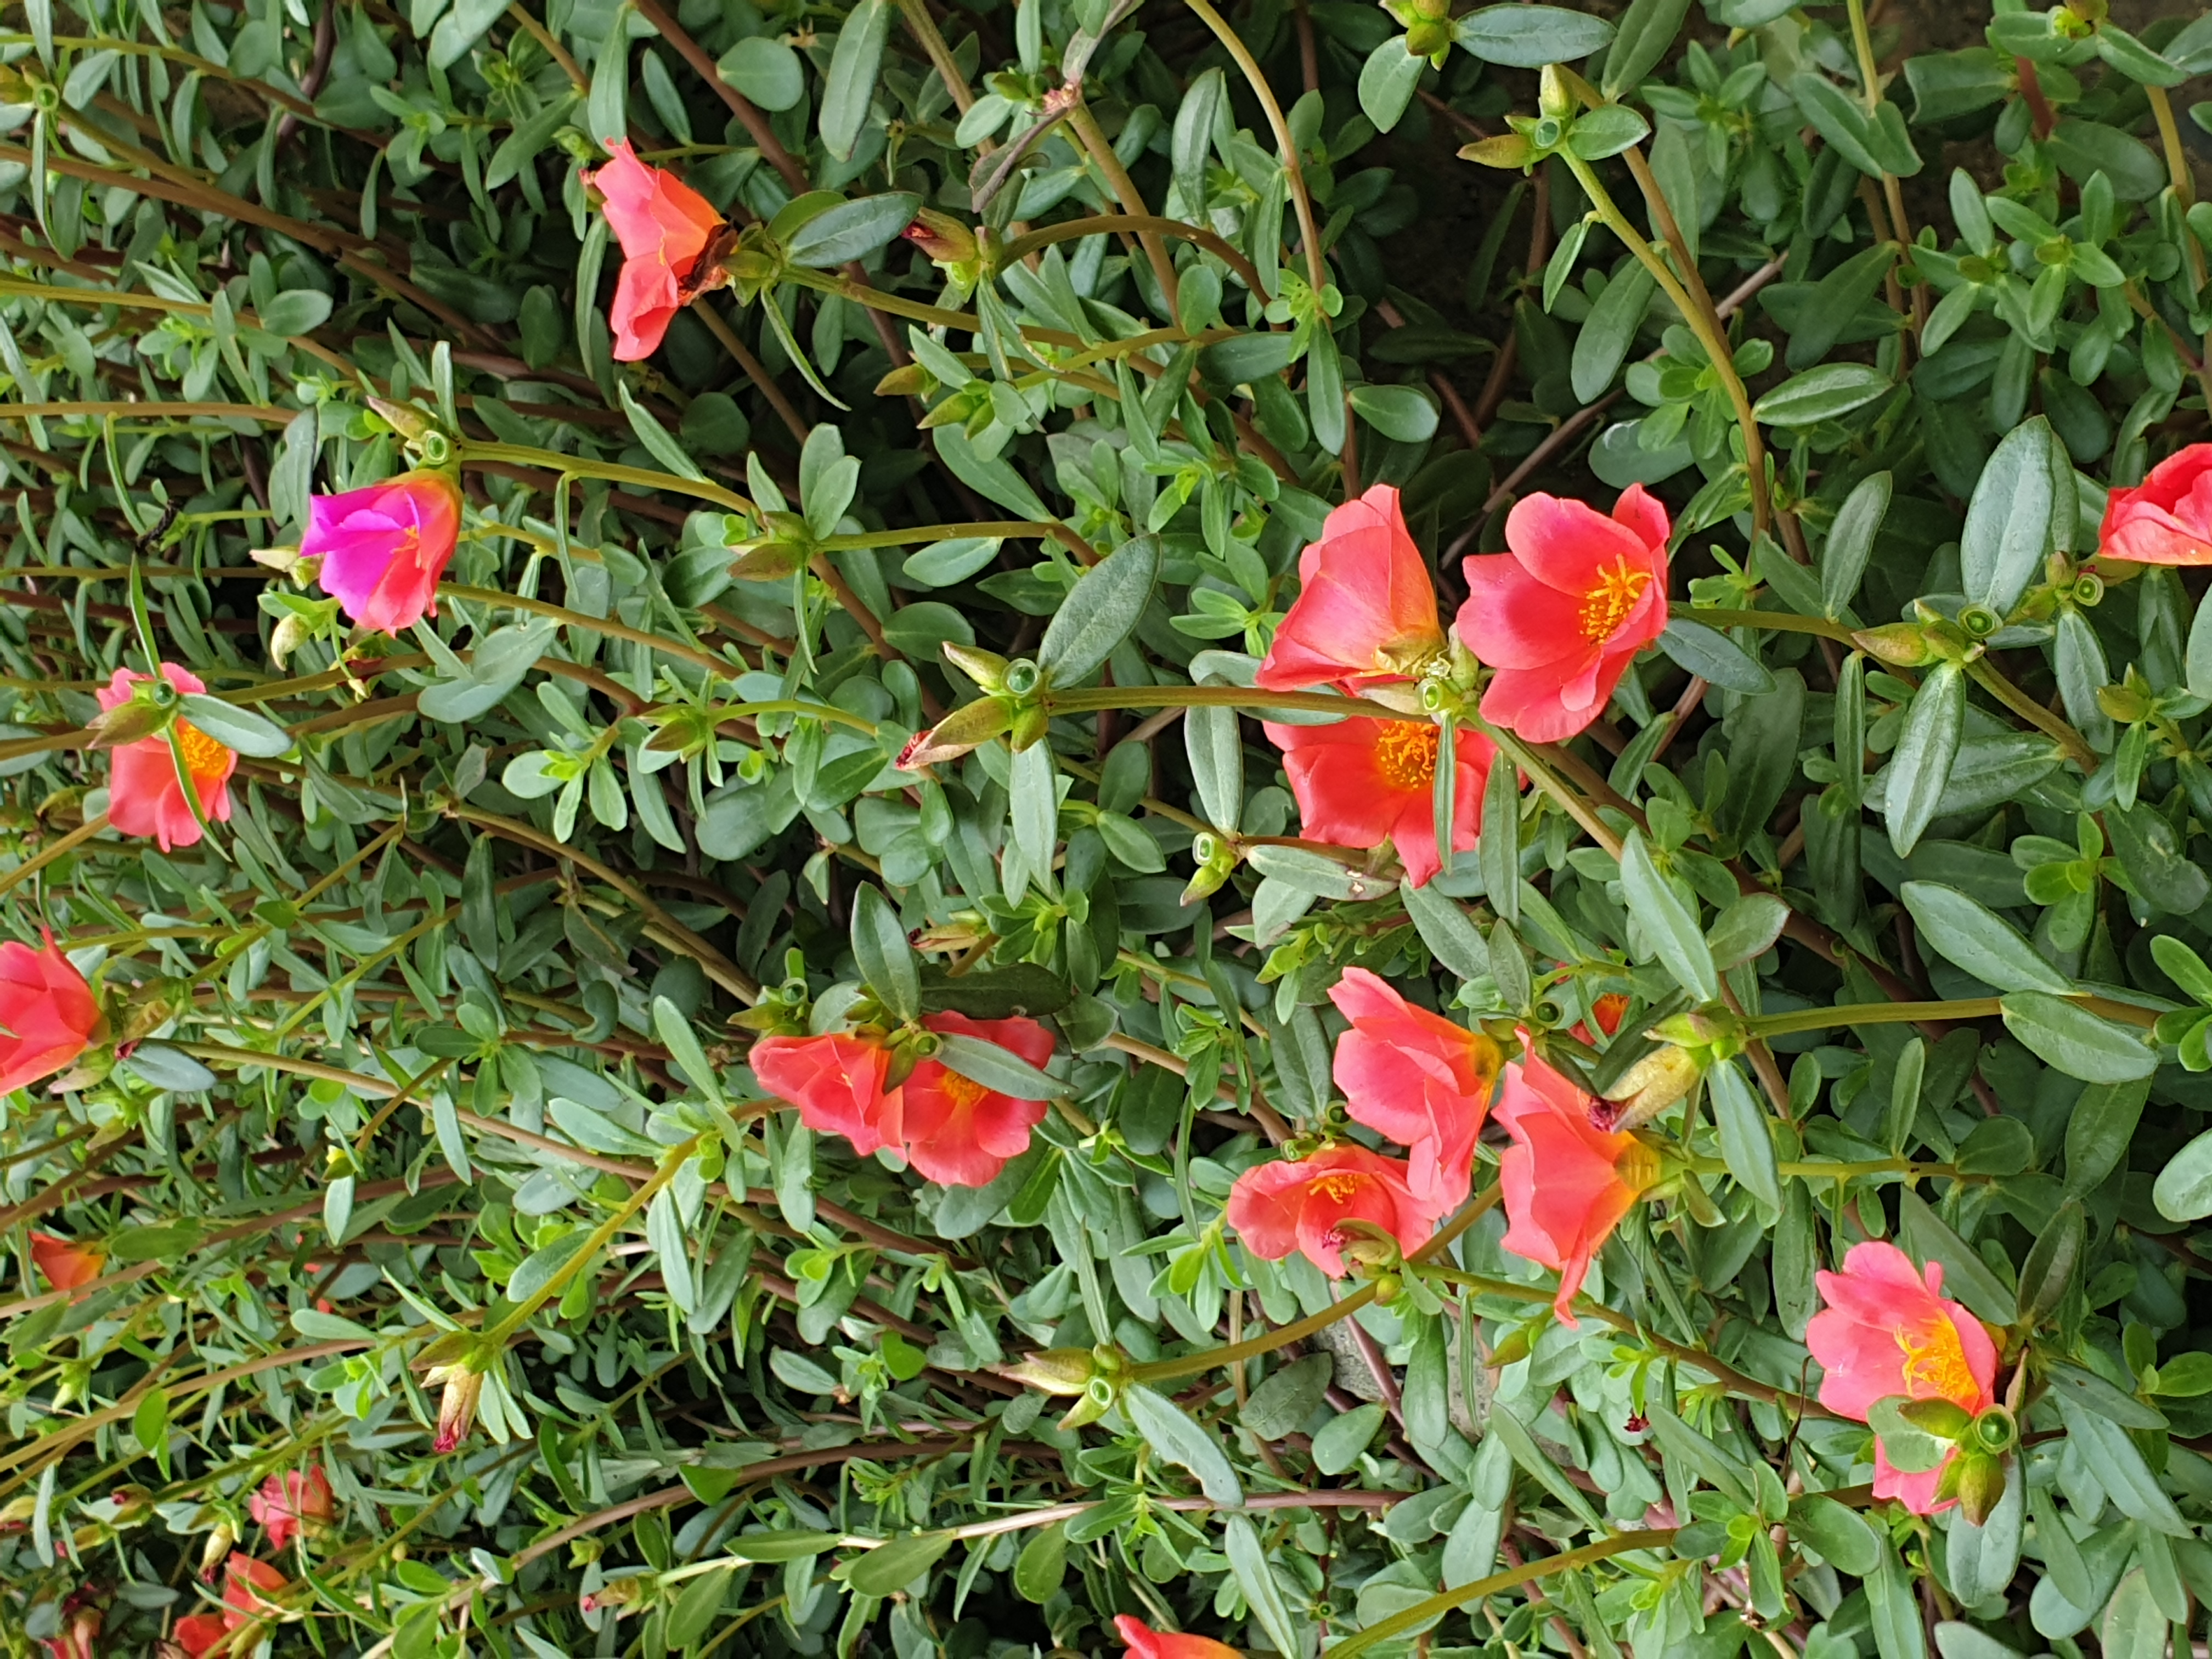
Heritage site: Nyahgayur_Shanti_Buddha_Gumba